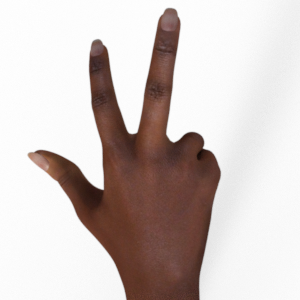
Label: scissors